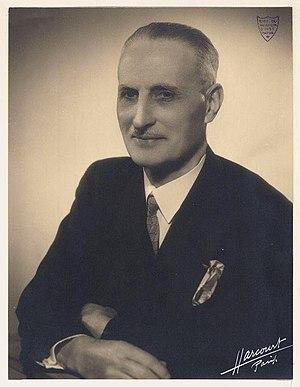
Camille Arambourg, né le 3 février 1885 à Paris et mort le 19 novembre 1969 dans la même ville, est un paléontologue français.